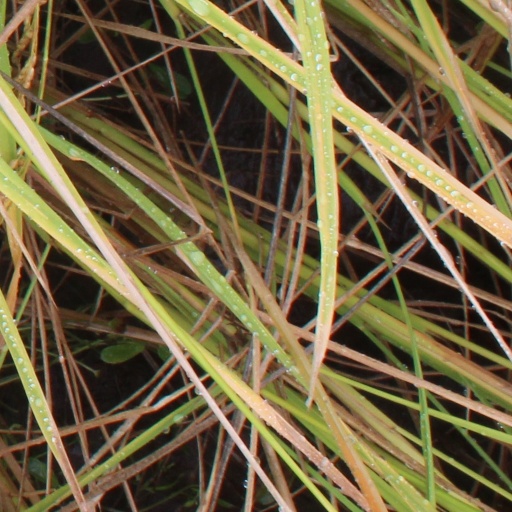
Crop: rice